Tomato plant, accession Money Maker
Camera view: bottom (45 deg); turntable rotation: 30 degrees
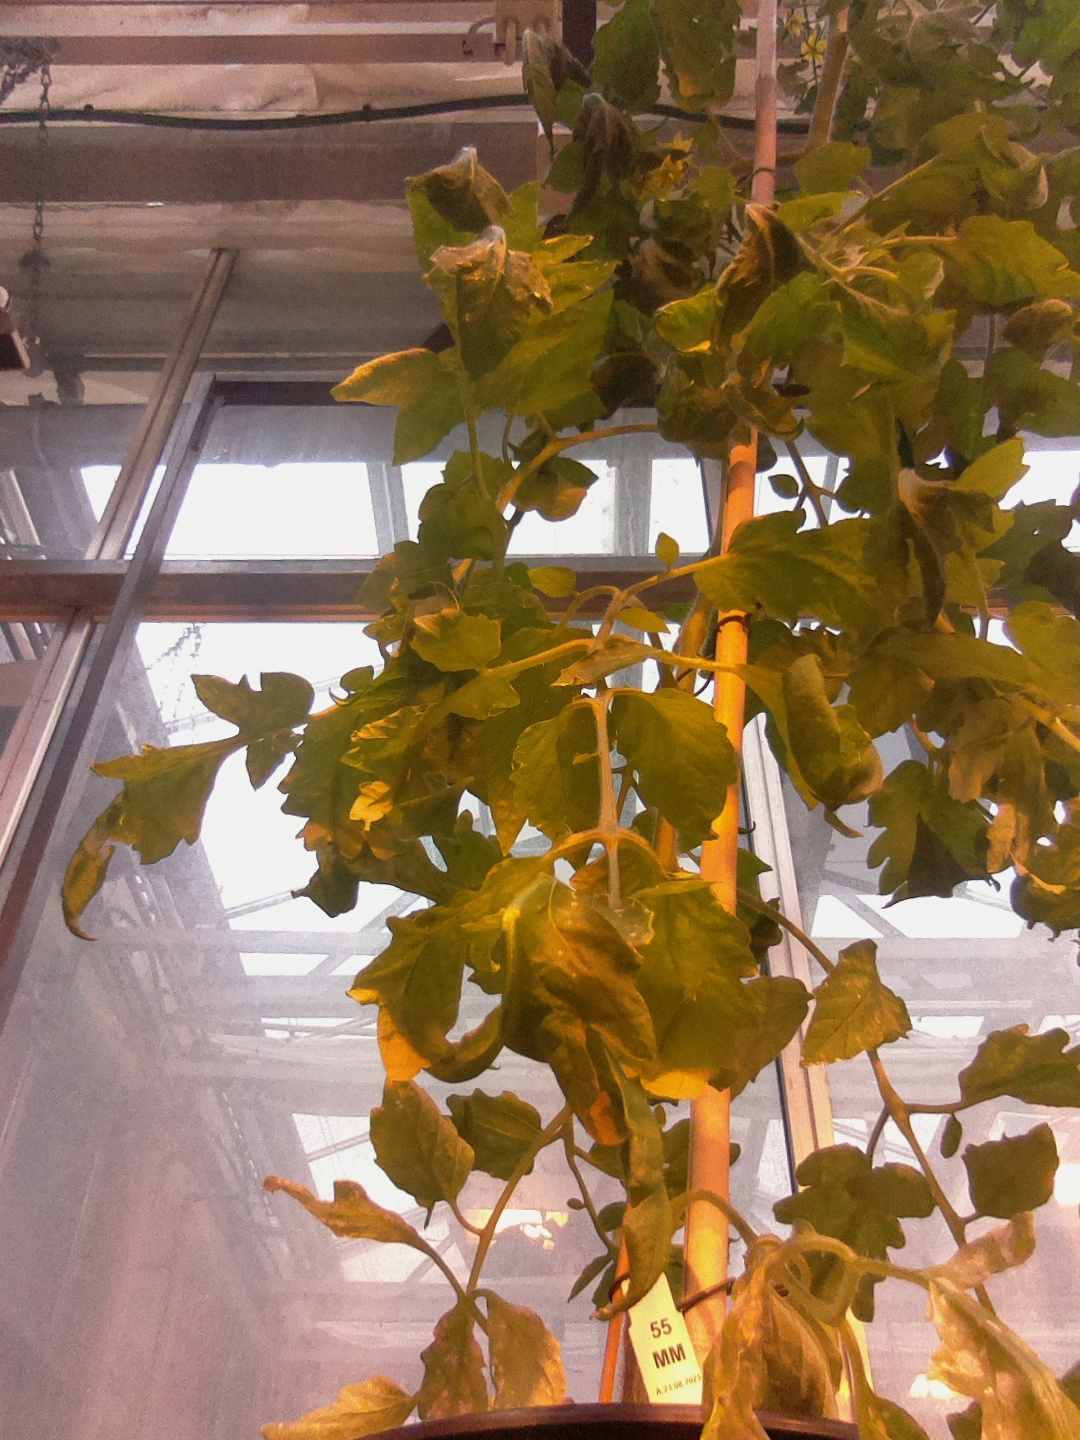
BBCH growth stage 69: End of flowering, 90%-100% of flowers open, more petals falling